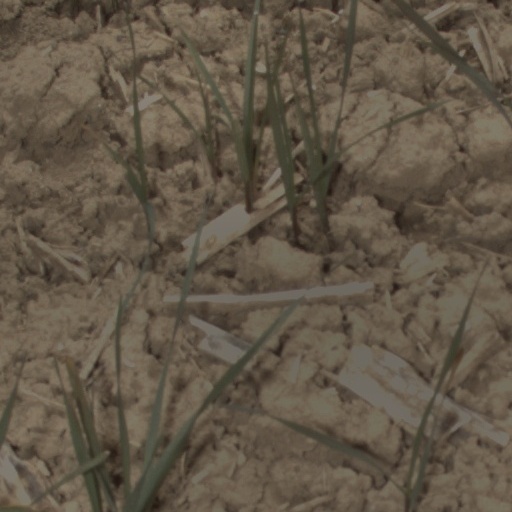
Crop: wheat